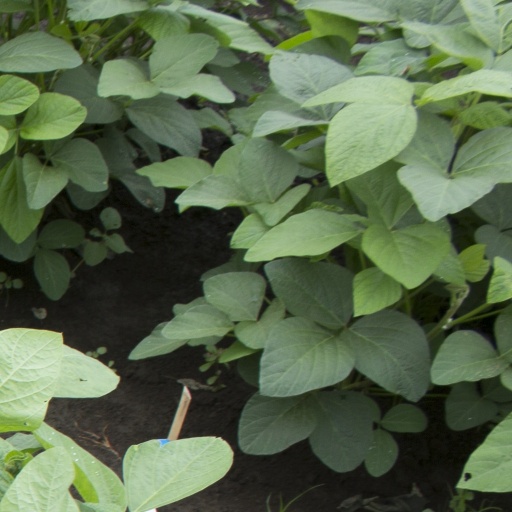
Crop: soybean